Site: brandenburg
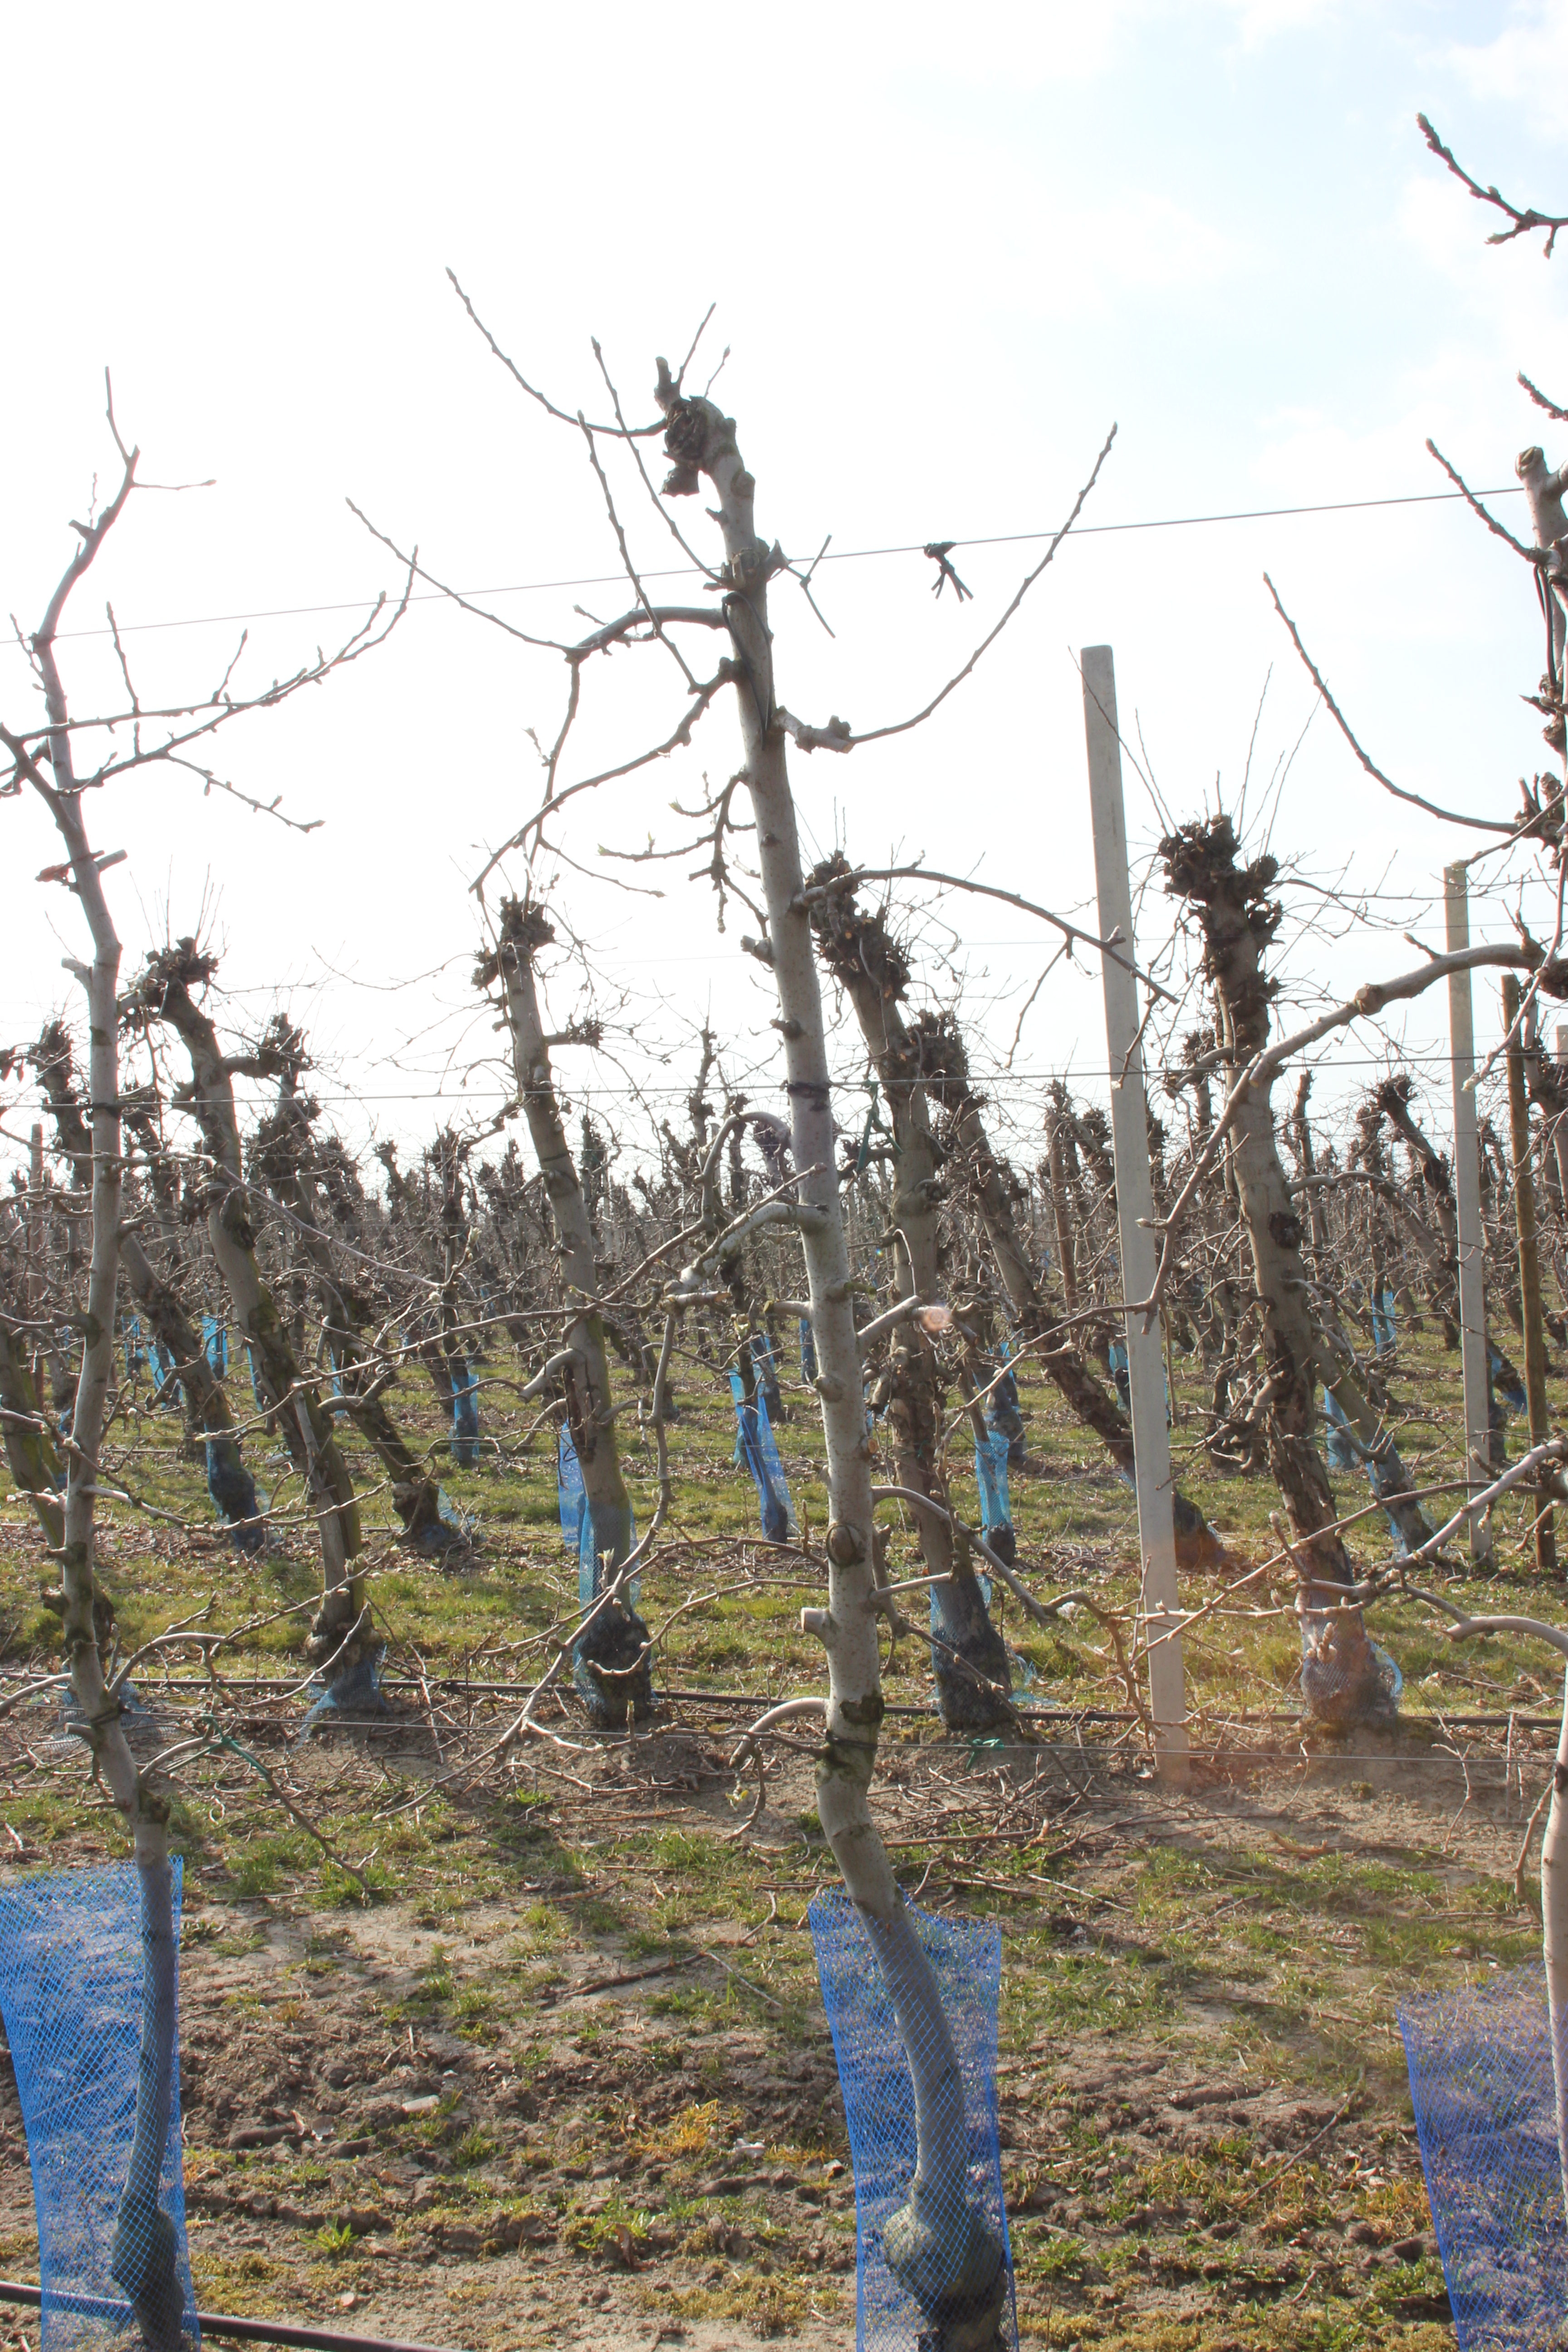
Growth stage (BBCH 03): Bud development